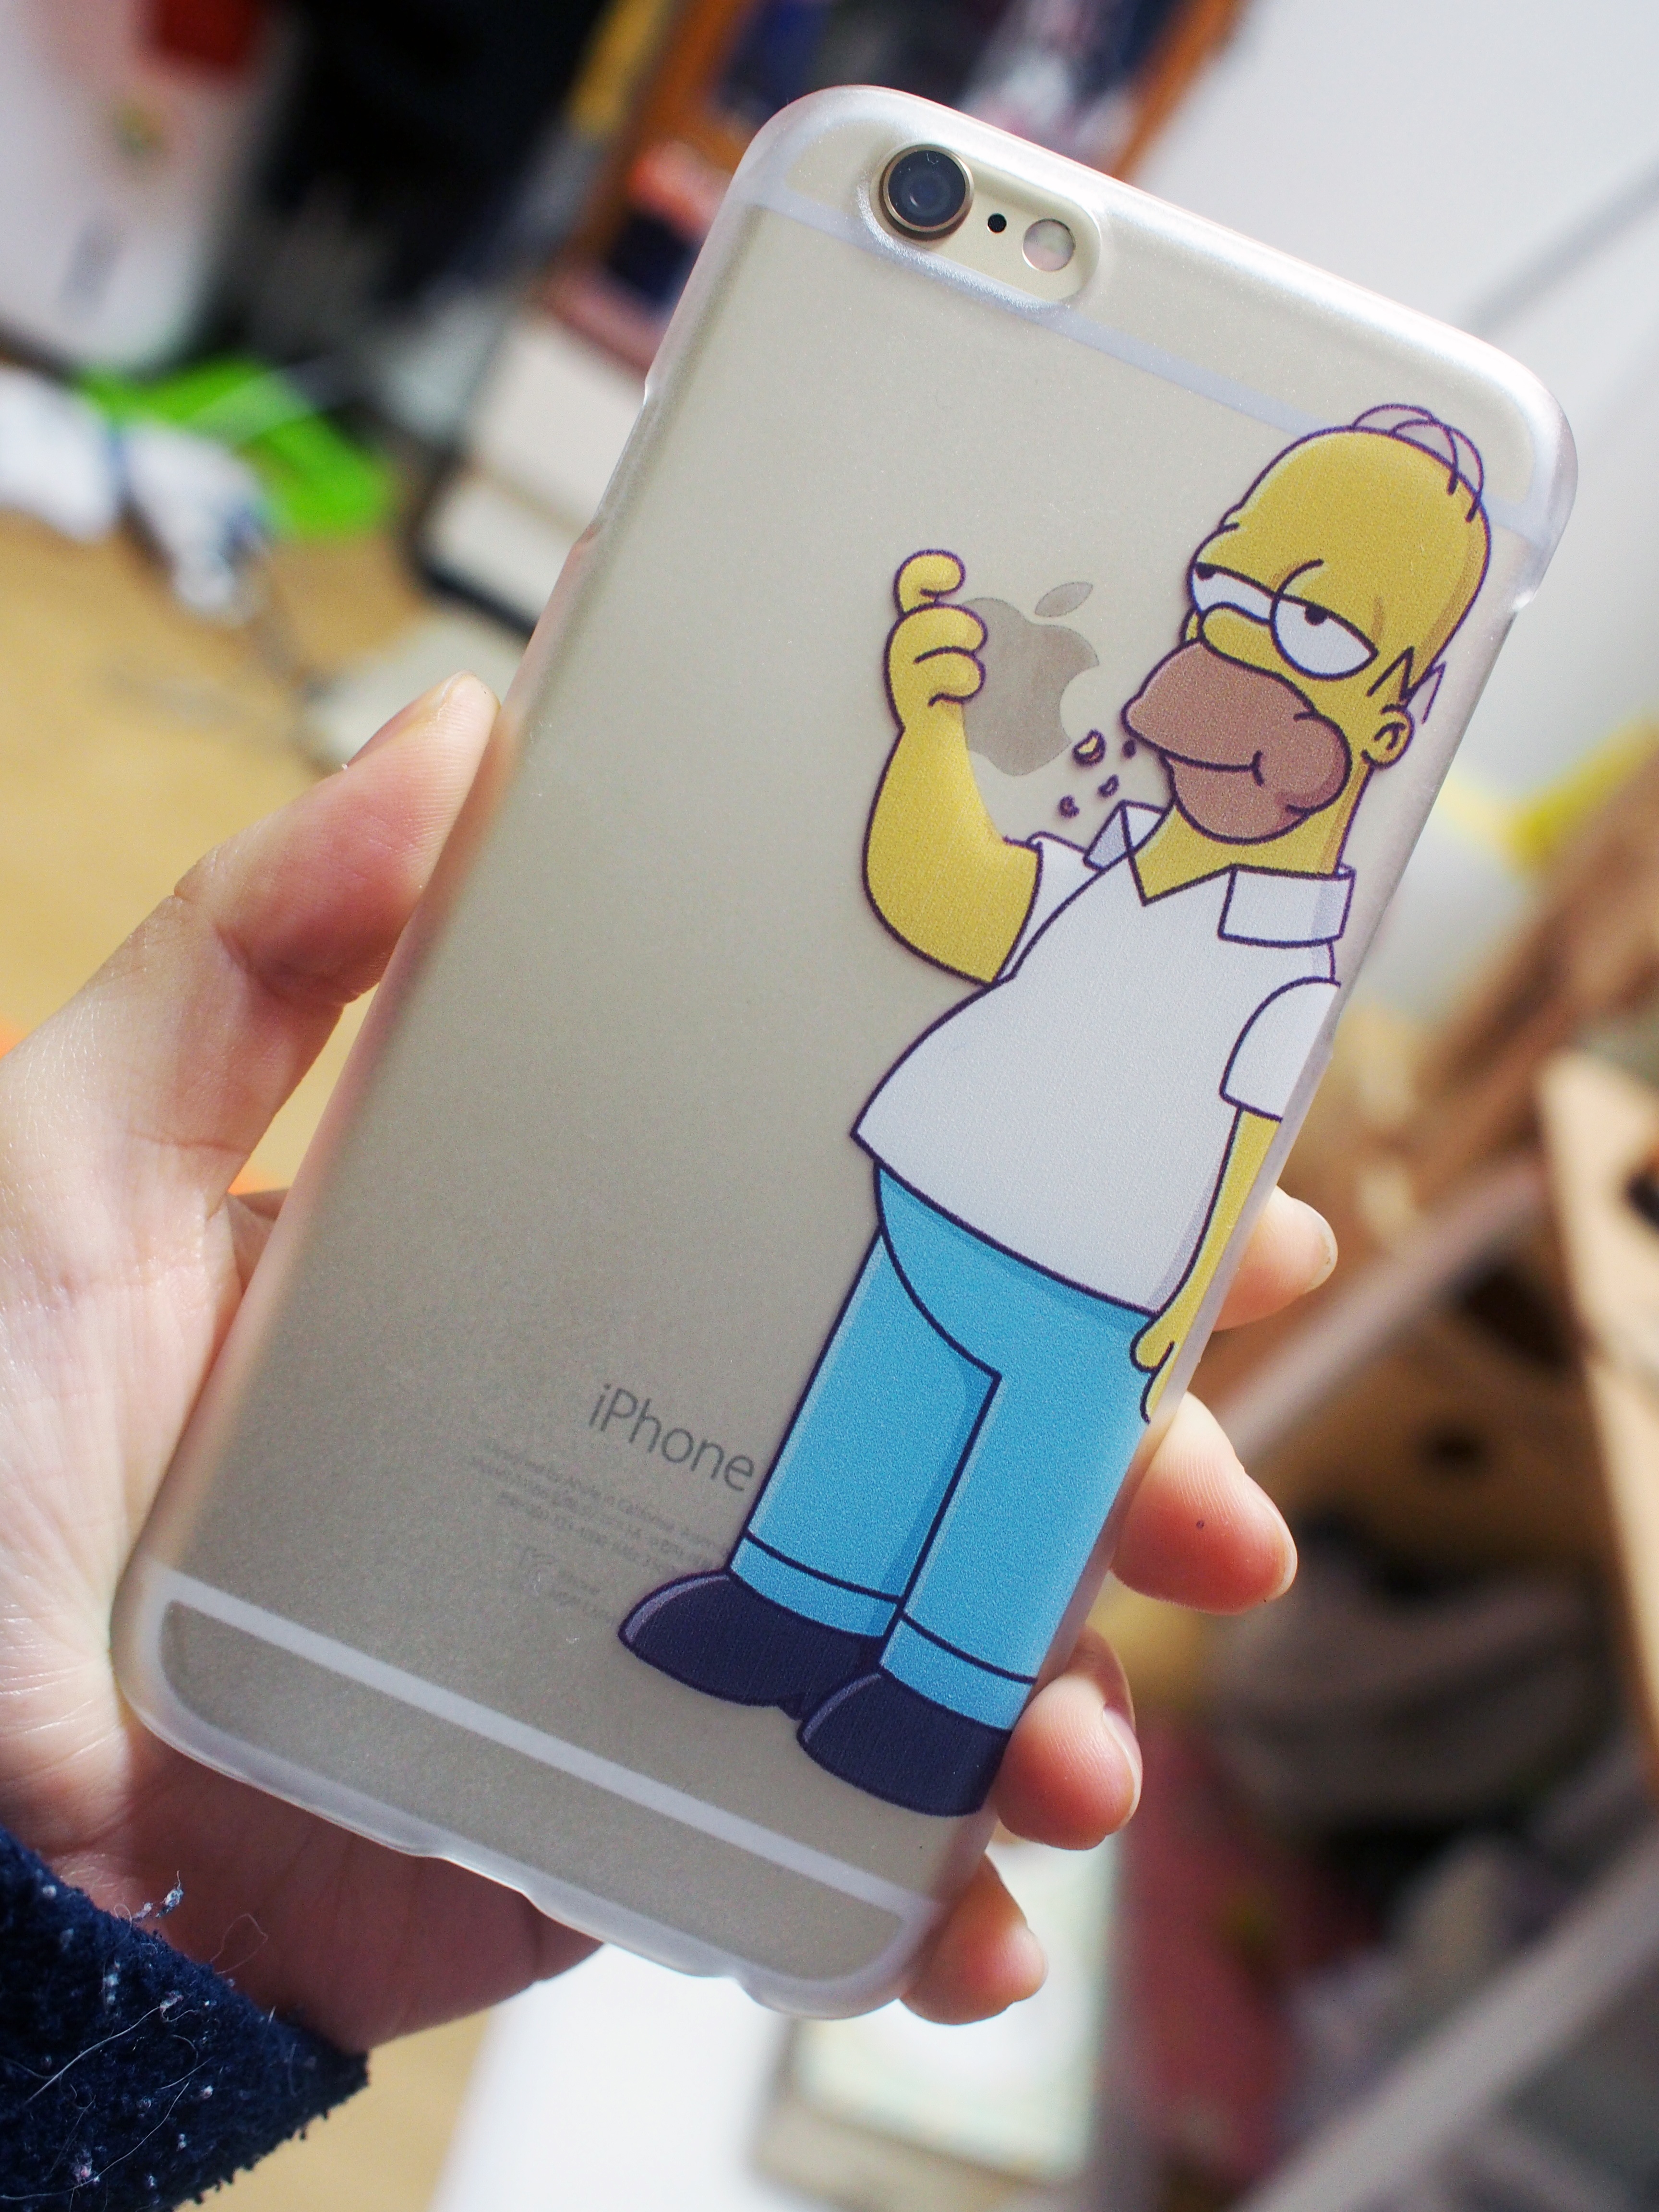
iphone, mobile, hand, finger, color, gadget, blue, mobile phone, art, shape, simpson, portable communications device, the iphone 6